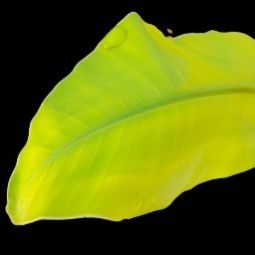
Label: Sulphur